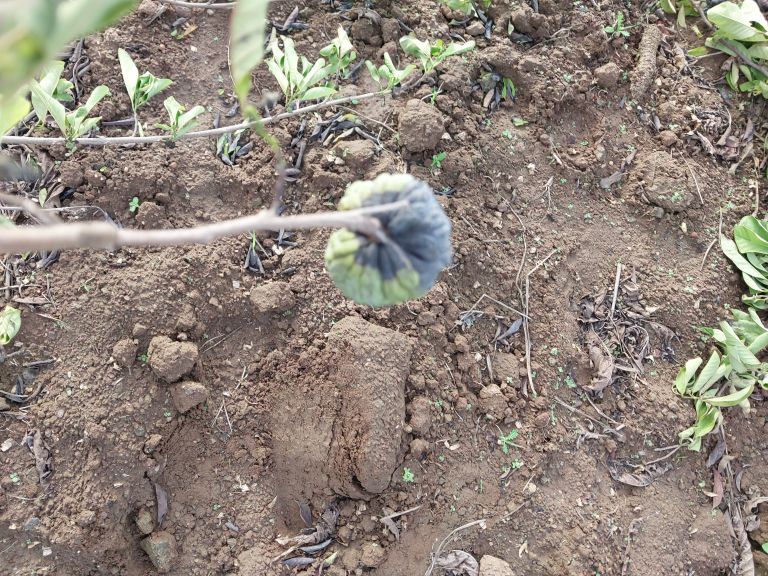
Disease label: Blank Canker